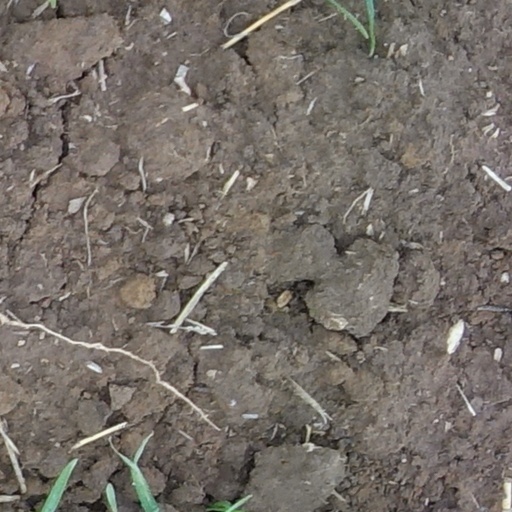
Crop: wheat